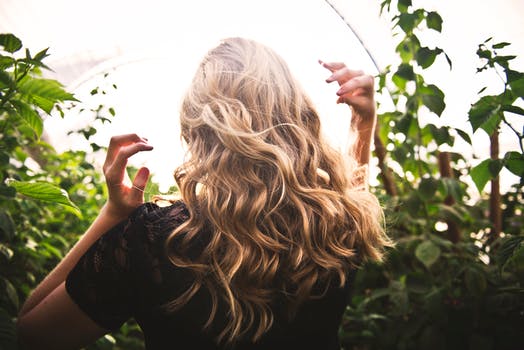
Label: No Watermark